Bobbin lace

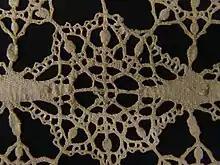
BLW Bobbin lace - detail

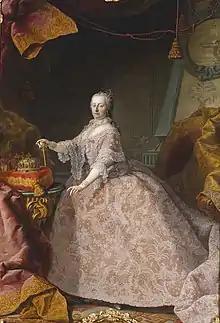
State portrait of Maria Theresa, which depicts her as the "first lady of Europe" in a precious dress of Brabant bobbin lace. (by Martin van Meytens, c. 1752)

A will of 1493 by the Milanese Sforza family mentions lace created with twelve bobbins. There are two books that represent the early known pattern descriptions for bobbin lace, "Le Pompe" from Venice and "Nüw Modelbuch" from Zürich. Patterns from "Nüw Modelbuch" can be examined with commentary, working diagrams, and completed examples to understand the styles. Other popular lace pattern books were produced by Isabella Parasole, which included patterns for reticella, needle lace and bobbin lace designs. Other pattern books of this period include Cesare Vecellio and Bartolomeo Danieli.